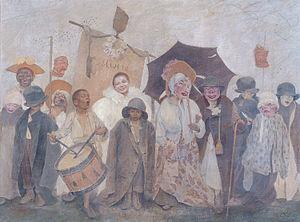
La Vachalcade 1896 vue par Fernand Pelez, tableau de très grand format conservé à Paris au musée du Petit Palais où il n'est pas exposé en permanence.
Ferdinand Emmanuel Pelez de Cordoba d'Aguilar, dit Fernand Pelez, né le 18 janvier 1843 à Paris, mort dans la même ville le 7 août 1913, est un peintre français, d'abord académique, puis naturaliste.